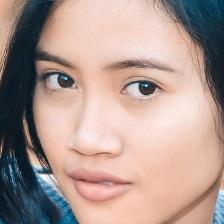
Label: faces